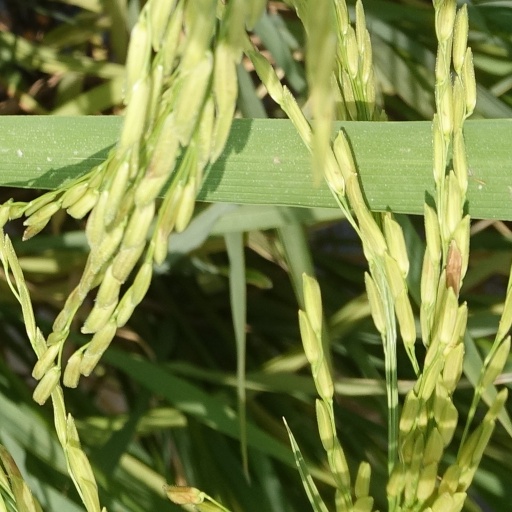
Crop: rice